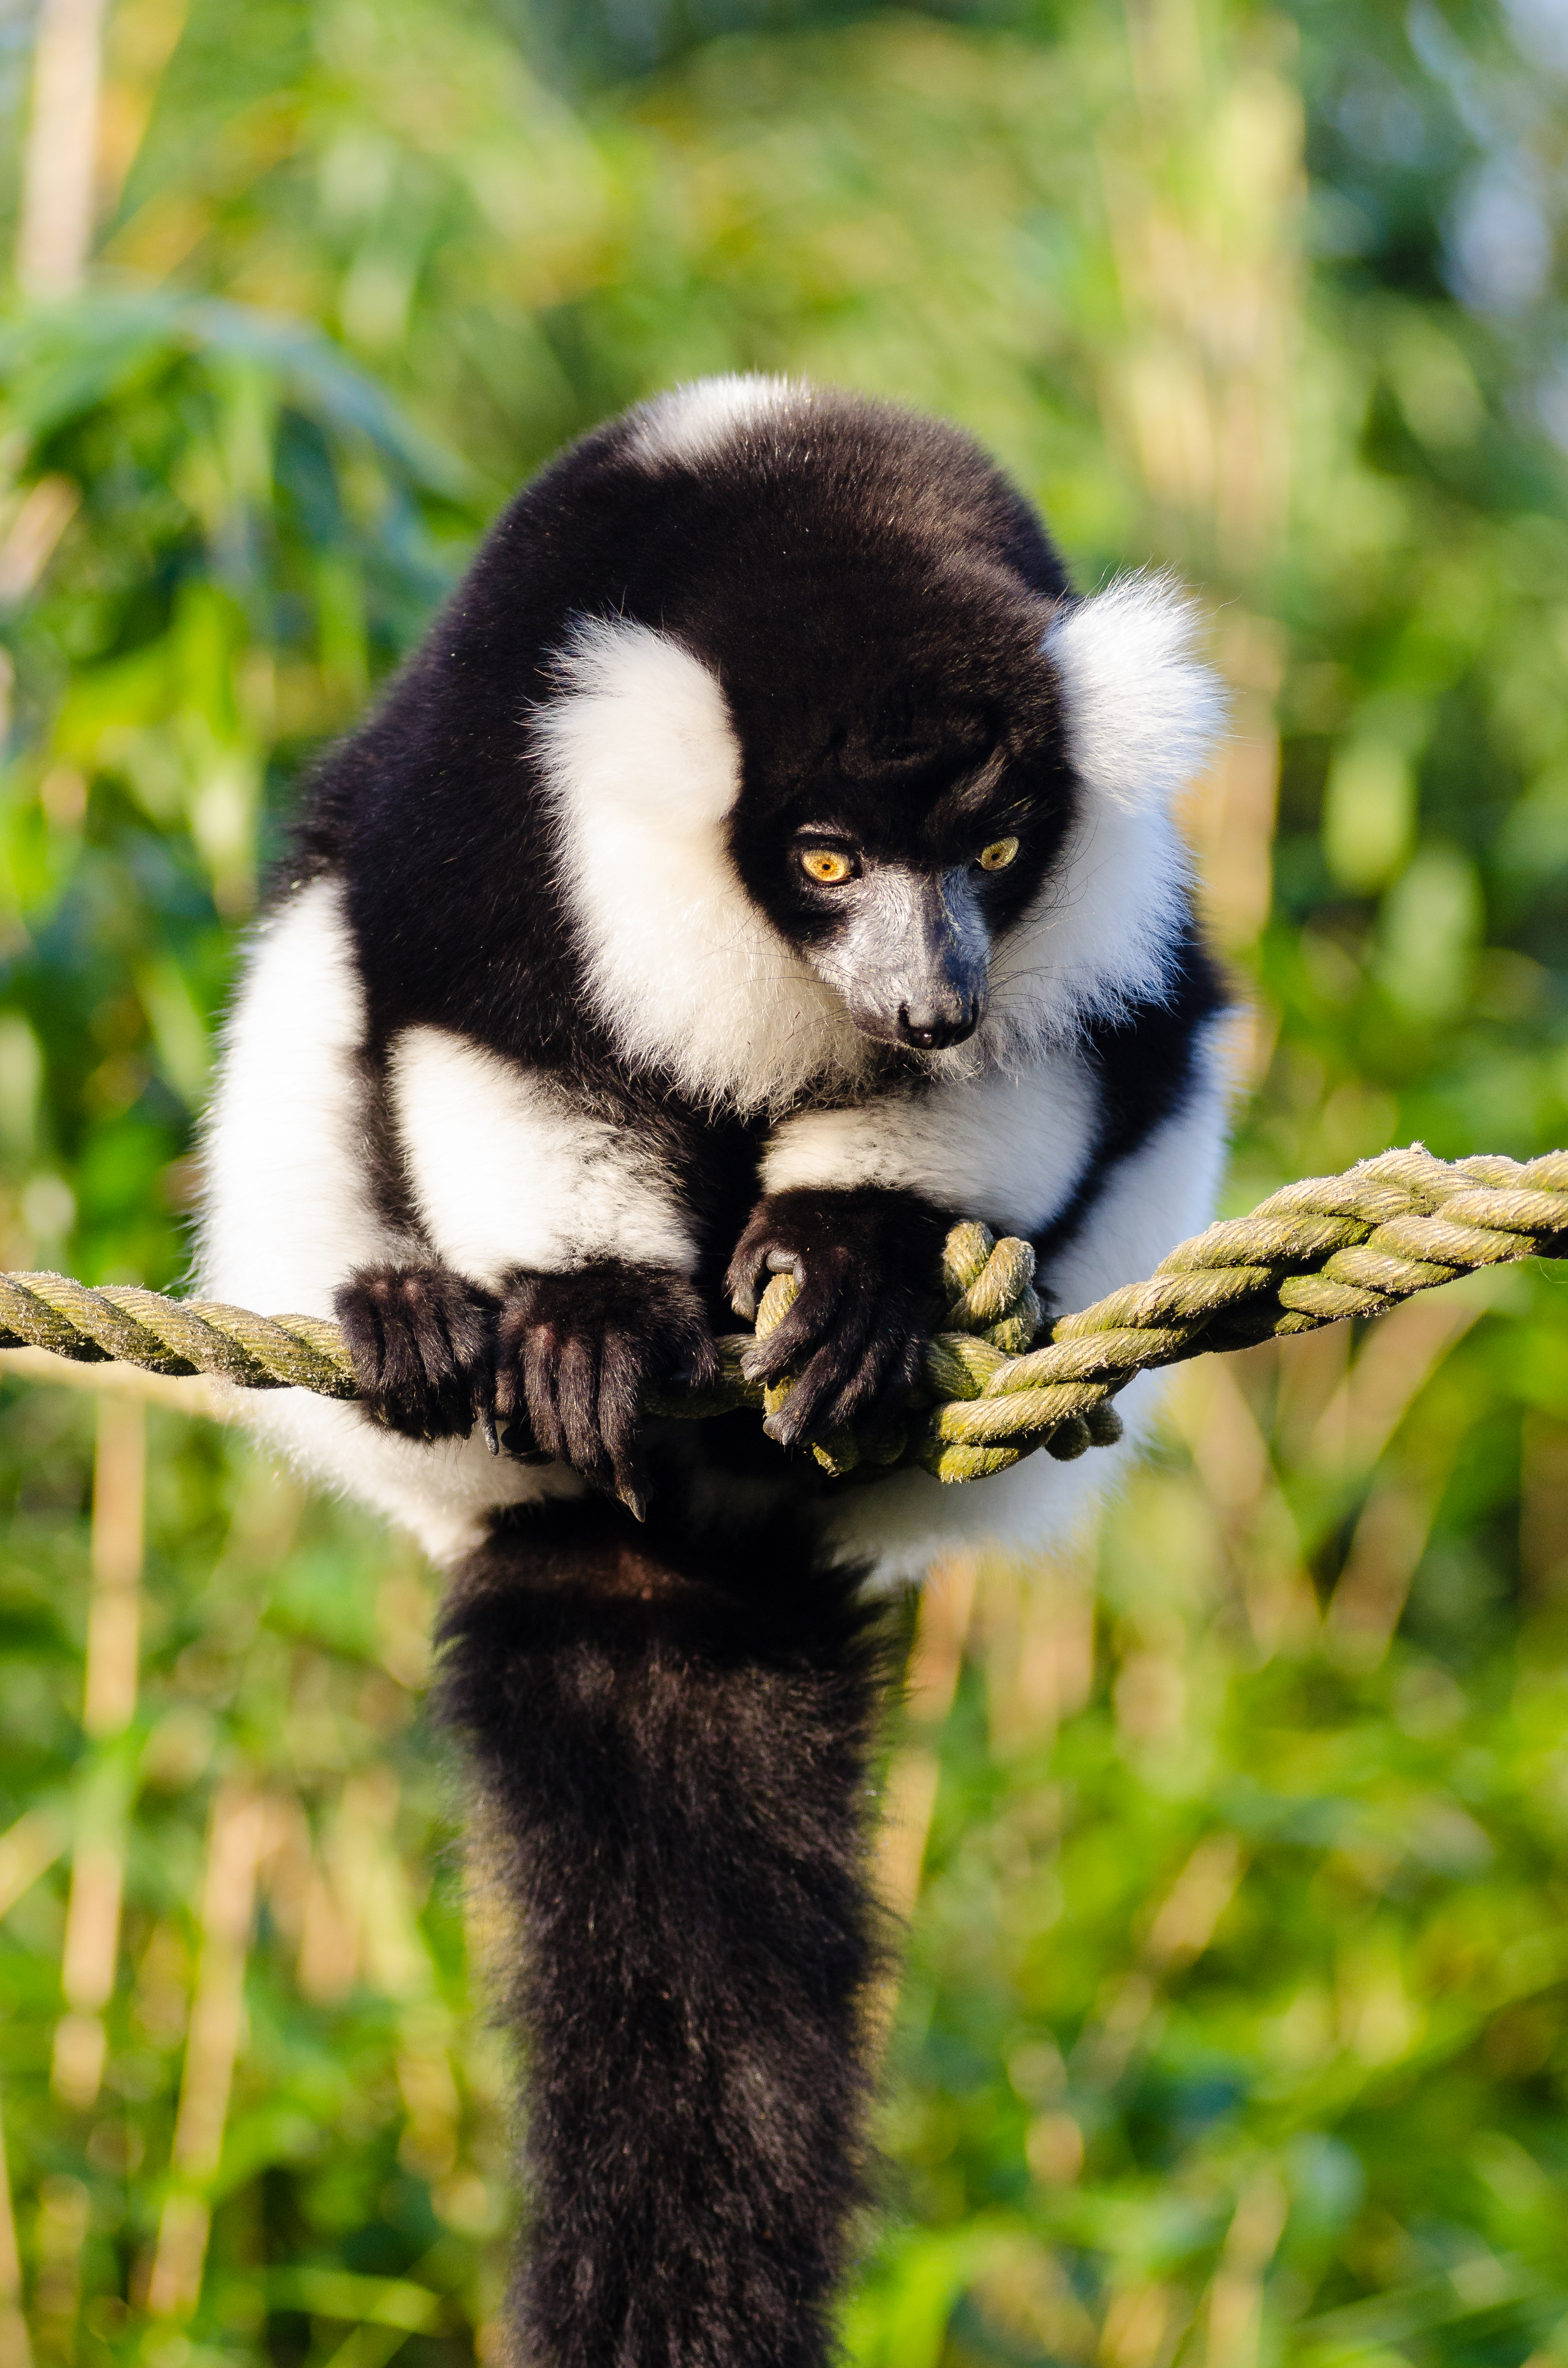
tree, branch, bokeh, white, feet, animal, cute, wildlife, zoo, fur, green, red, beak, foot, mammal, nikon, black, blurred, fauna, primate, world, leaves, eyes, festival, et, background, eye, domain, gibbon, public, endangered, madagascar, vertebrate, noir, blanc, negro, blanco, germany, deutschland, schwarz, y, day, schwarzweis, tier, fell, augen, adorable, bamboo, lemur, critically, niedlich, tierpark, bambus, madagaskar, iucn, list, ruffed, weiser, vari, lemuren, auge, fus, rufo, bianconero, wari, vareciapretoebranco, svartvit, var, fuse, gr n, new world monkey